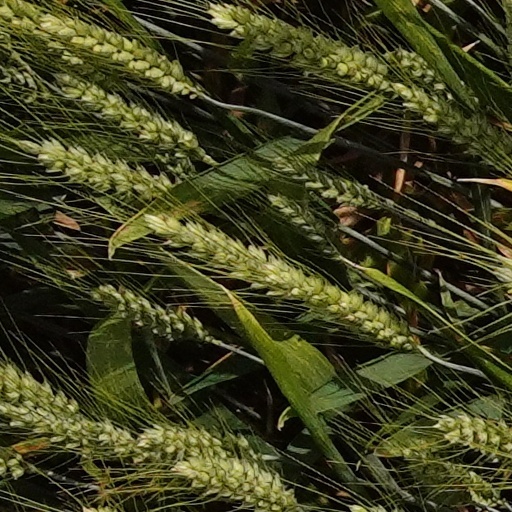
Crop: wheat